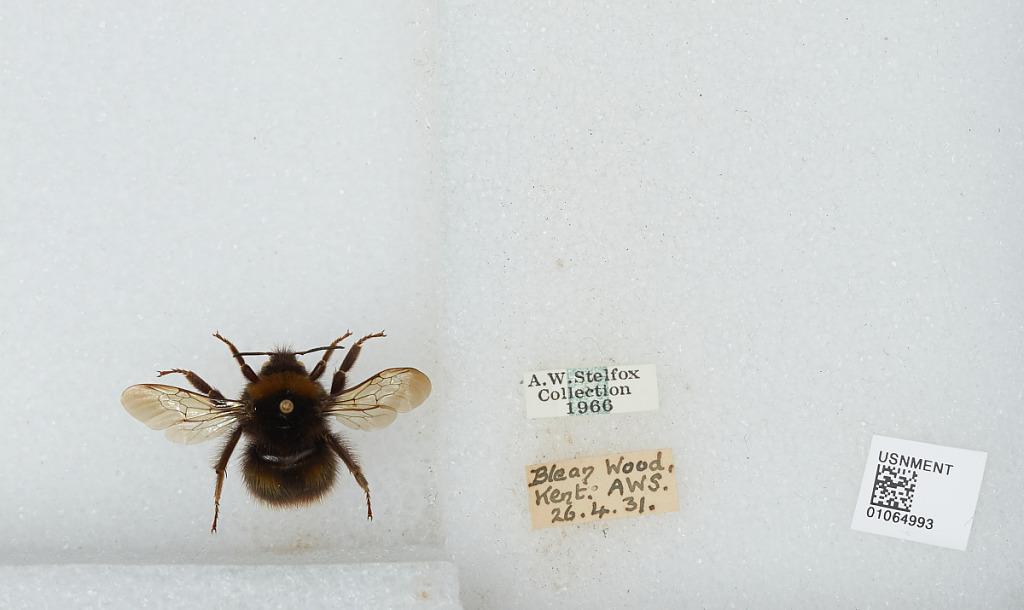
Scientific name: Bombus sp.
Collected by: A. Stelfox
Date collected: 1931-4-26
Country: United Kingdom
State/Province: England
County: Kent
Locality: Blean Wood
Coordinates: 51.3032, 1.02639